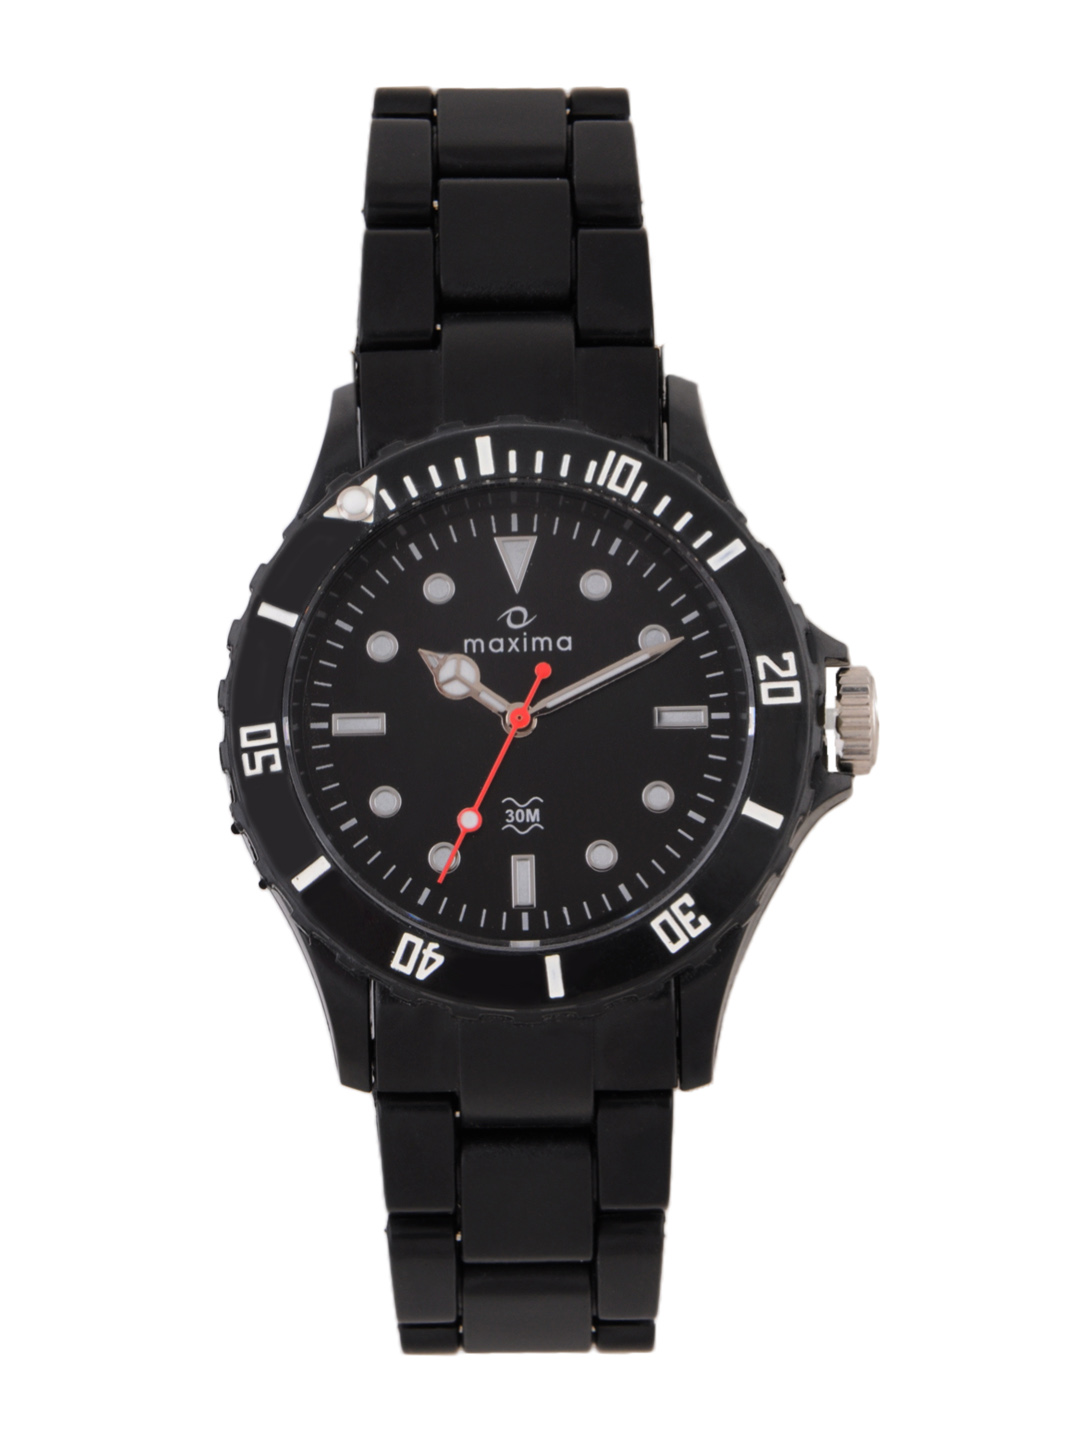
Maxima Men Black Watch
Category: Accessories / Watches / Watches
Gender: Men
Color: Black
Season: Winter 2016
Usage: Casual